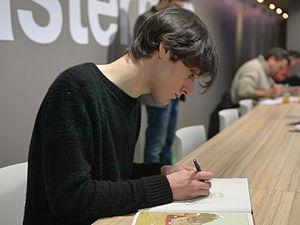
Le dessinateur anglais Luke Pearson en séance de dédicaces au stand Casterman du Festival International de la BD d'Angoulême, 29 janvier 2015.
Luke Pearson est un illustrateur et auteur de bande dessinée britannique né en 1987.